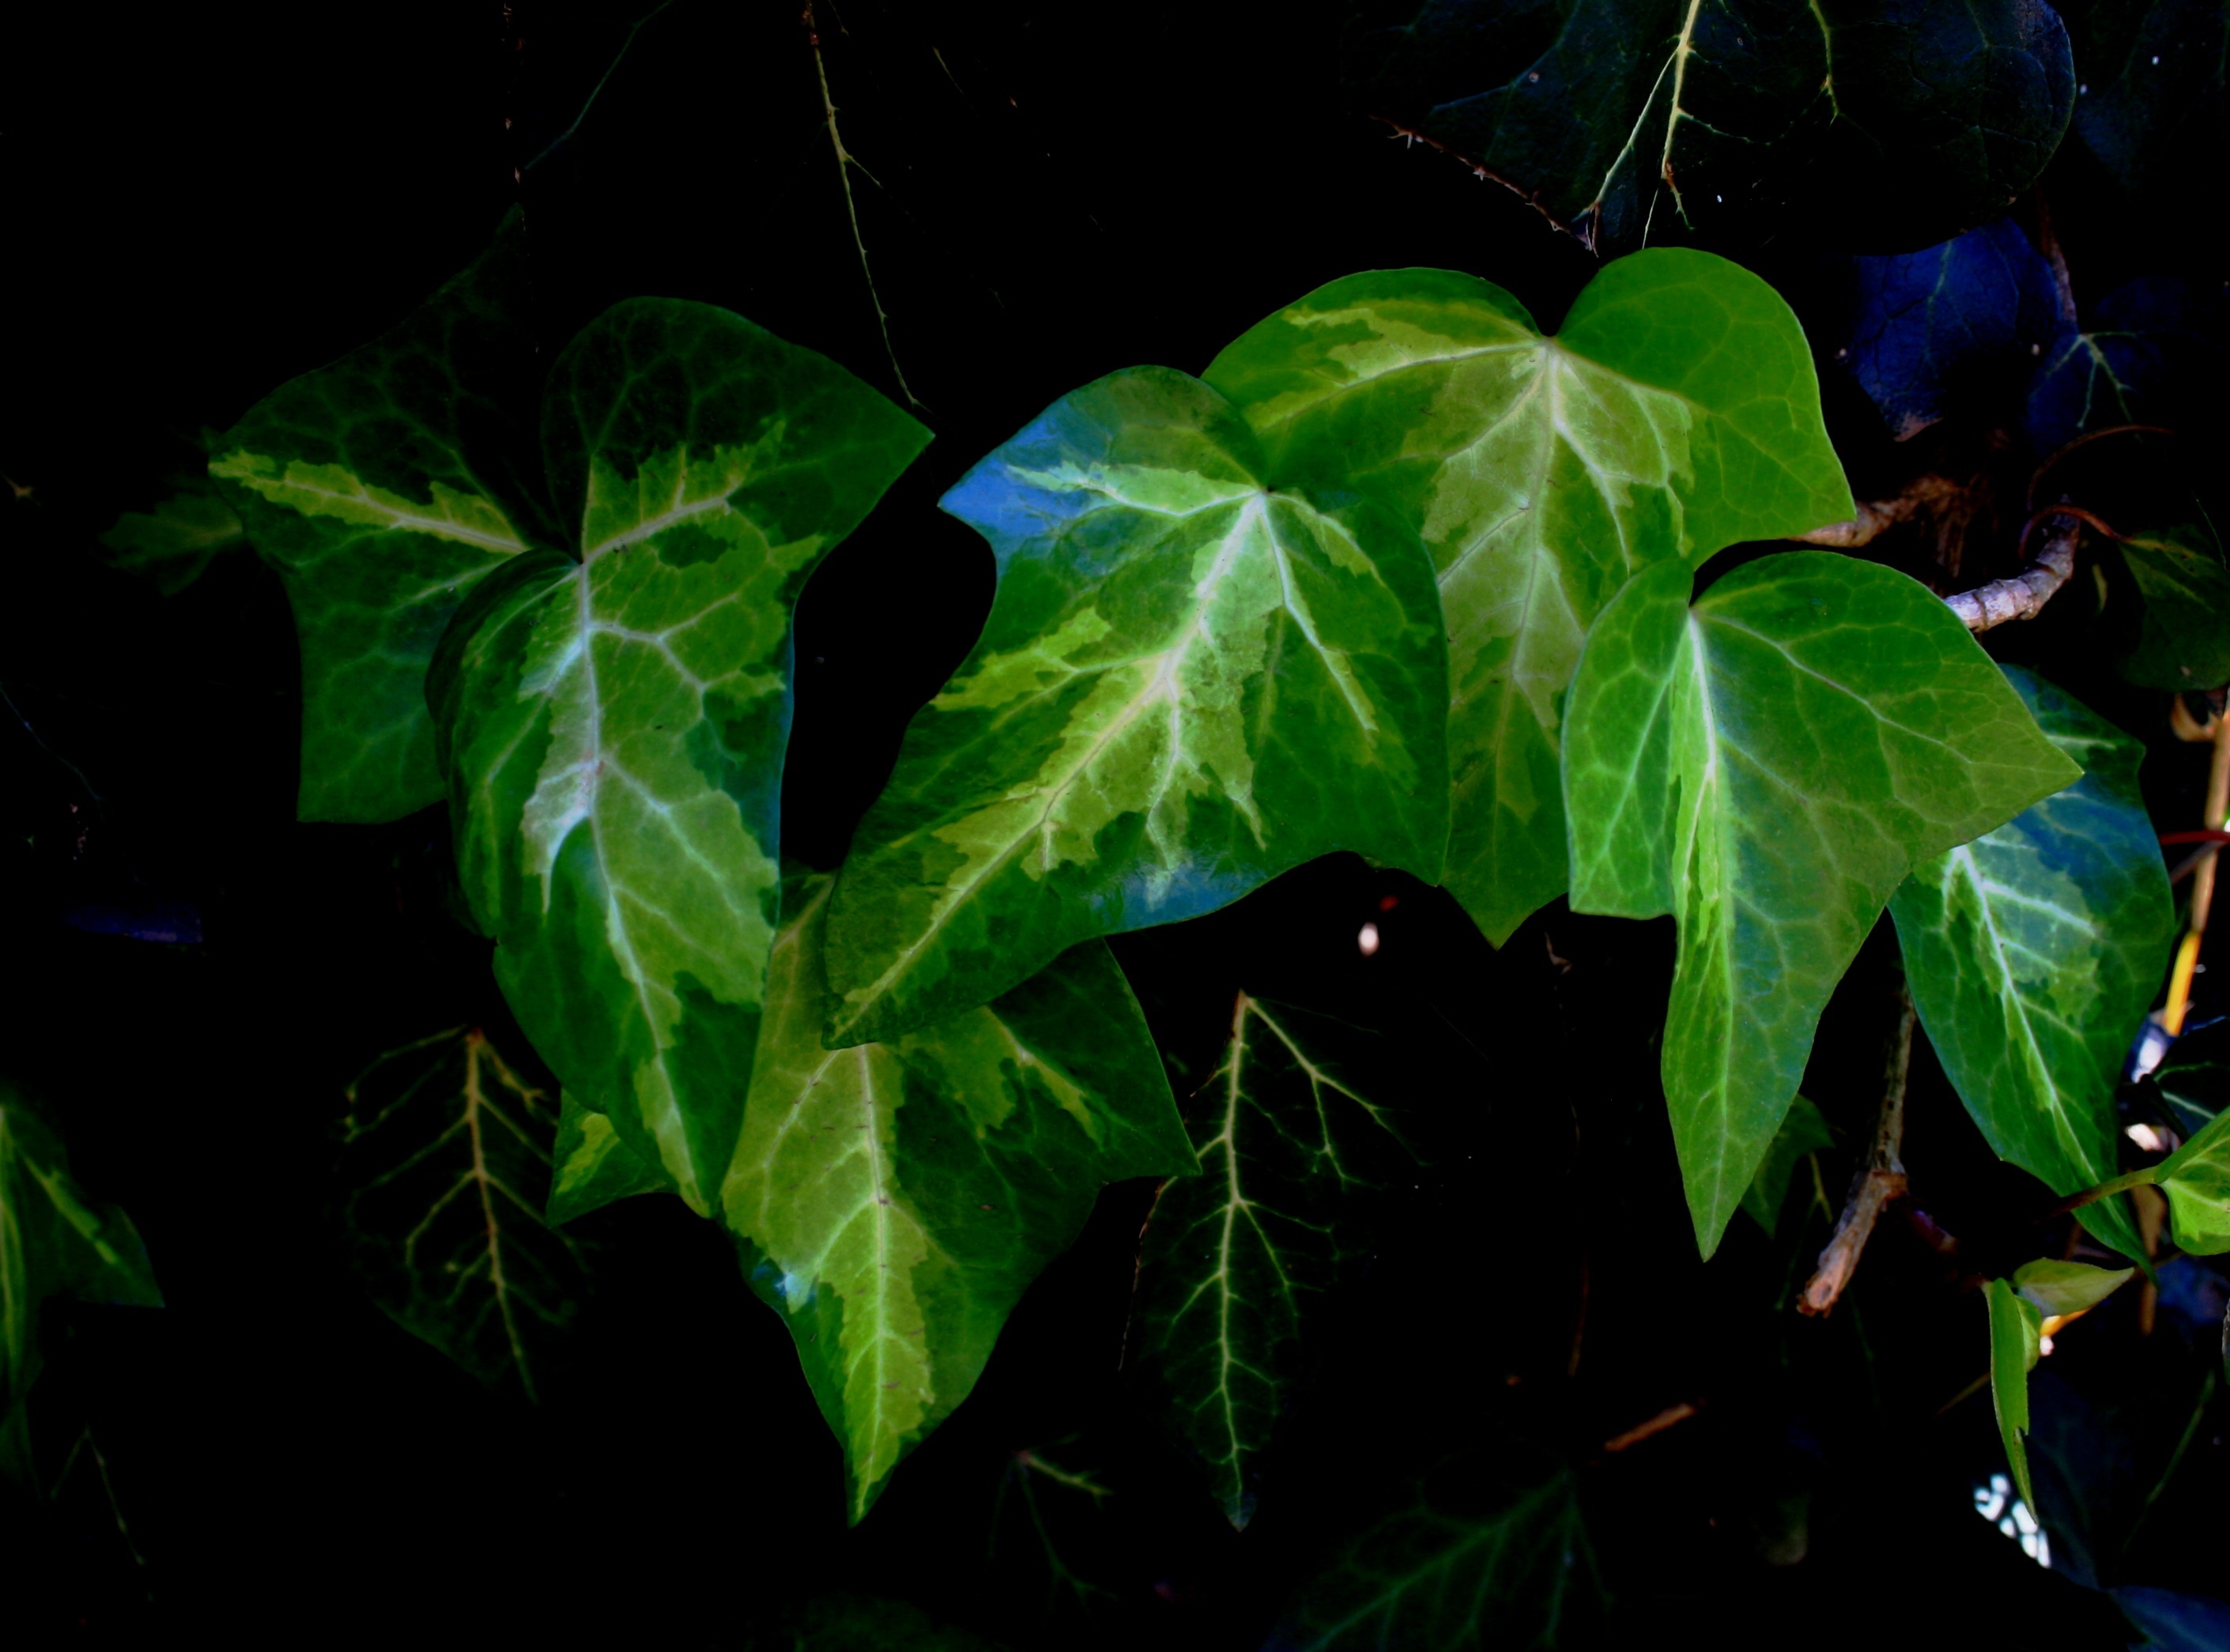
tree, nature, branch, light, plant, white, sunlight, leaf, flower, green, jungle, ivy, botany, garden, flora, branched, leaves, twigs, shrub, bright, flowering plant, land plant, veined